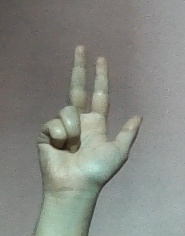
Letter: al